EU battlegroup

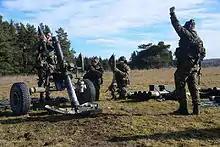
Dutch artillery exercise in Grafenwoehr, Germany, 2014

The Battlegroups project is not to be confused with the projected Helsinki Headline Goal force, which concerns up to 60,000 soldiers, deployable for at least a year, and take one to two months to deploy. The Battlegroups are instead meant for more rapid and shorter deployment in international crises, probably preparing the ground for a larger and more traditional force to replace them in due time.